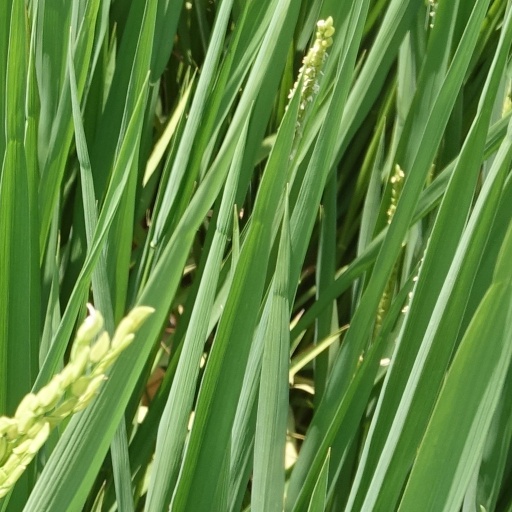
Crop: rice